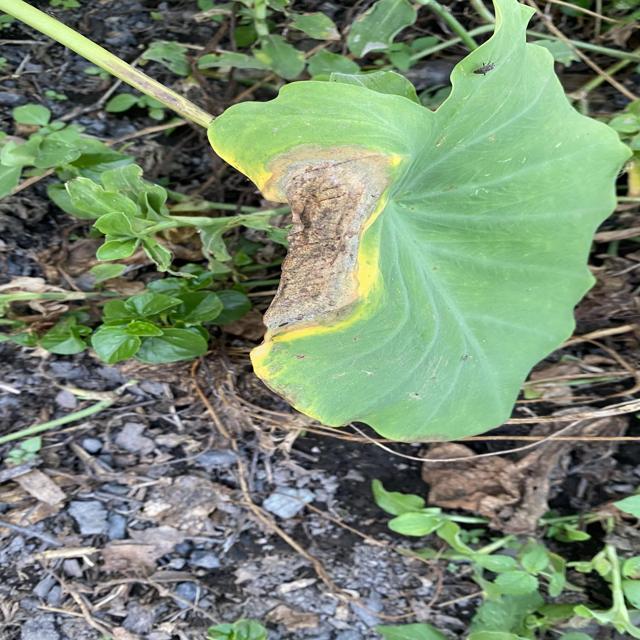
Label: Mid_Blight